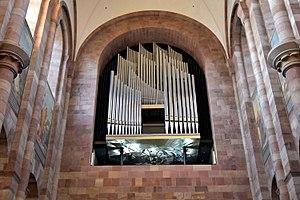
Cathédrale Notre-Dame-de-l'Assomption-et-Saint-Étienne